Wedding cabbage

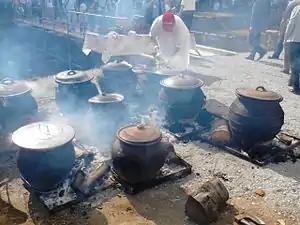
Cooking of wedding cabbage in clay pots, Serbia

Wedding cabbage ( / "svadbarski kupus") is a traditional Serbian dish. The main ingredients are cabbage and meat, which could be pork or lamb and mutton. It is typically prepared by cooking it slowly for many hours in a large crock. It is traditionally served at weddings and other major events.